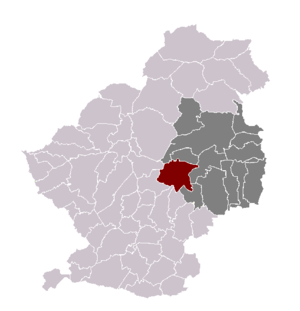
Pecquencourt dans son canton et son arrondissement
Pecquencourt est une commune française située dans le département du Nord, en région Hauts-de-France. La Compagnie des mines d'Aniche y a ouvert les fosses Lemay et Barrois.